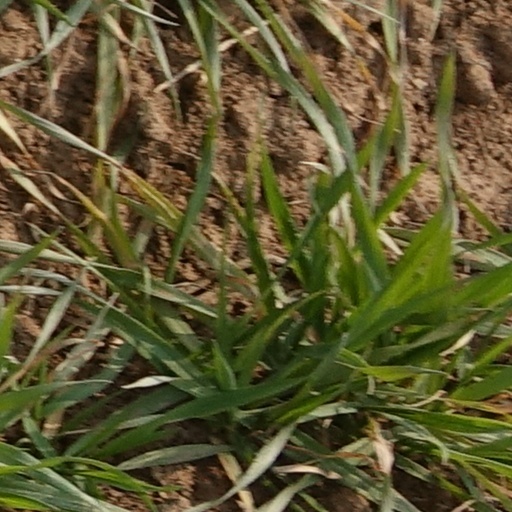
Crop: wheat